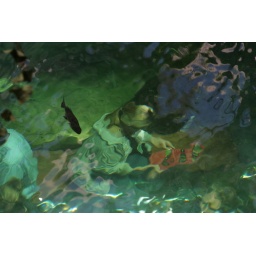
girl in the water